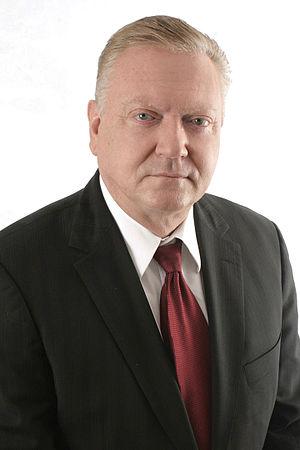
Mossack Fonseca est un cabinet d'avocats créé en 1986 à Panama. Il résulte de la fusion de celui fondé en 1977 par l'avocat panaméen Jürgen Mossack, et de celui de l'avocat et homme politique panaméen Ramón Fonseca Mora.
Jürgen Mossack, né le 20 mars 1948 à Fürth est un avocat d'affaires panaméen, d'origine allemande. Avec Ramón Fonseca Mora, il est le co-fondateur de Mossack Fonseca, un cabinet juridique basé au Panama et mis en cause dans l'affaire dite des « Panama Papers ».